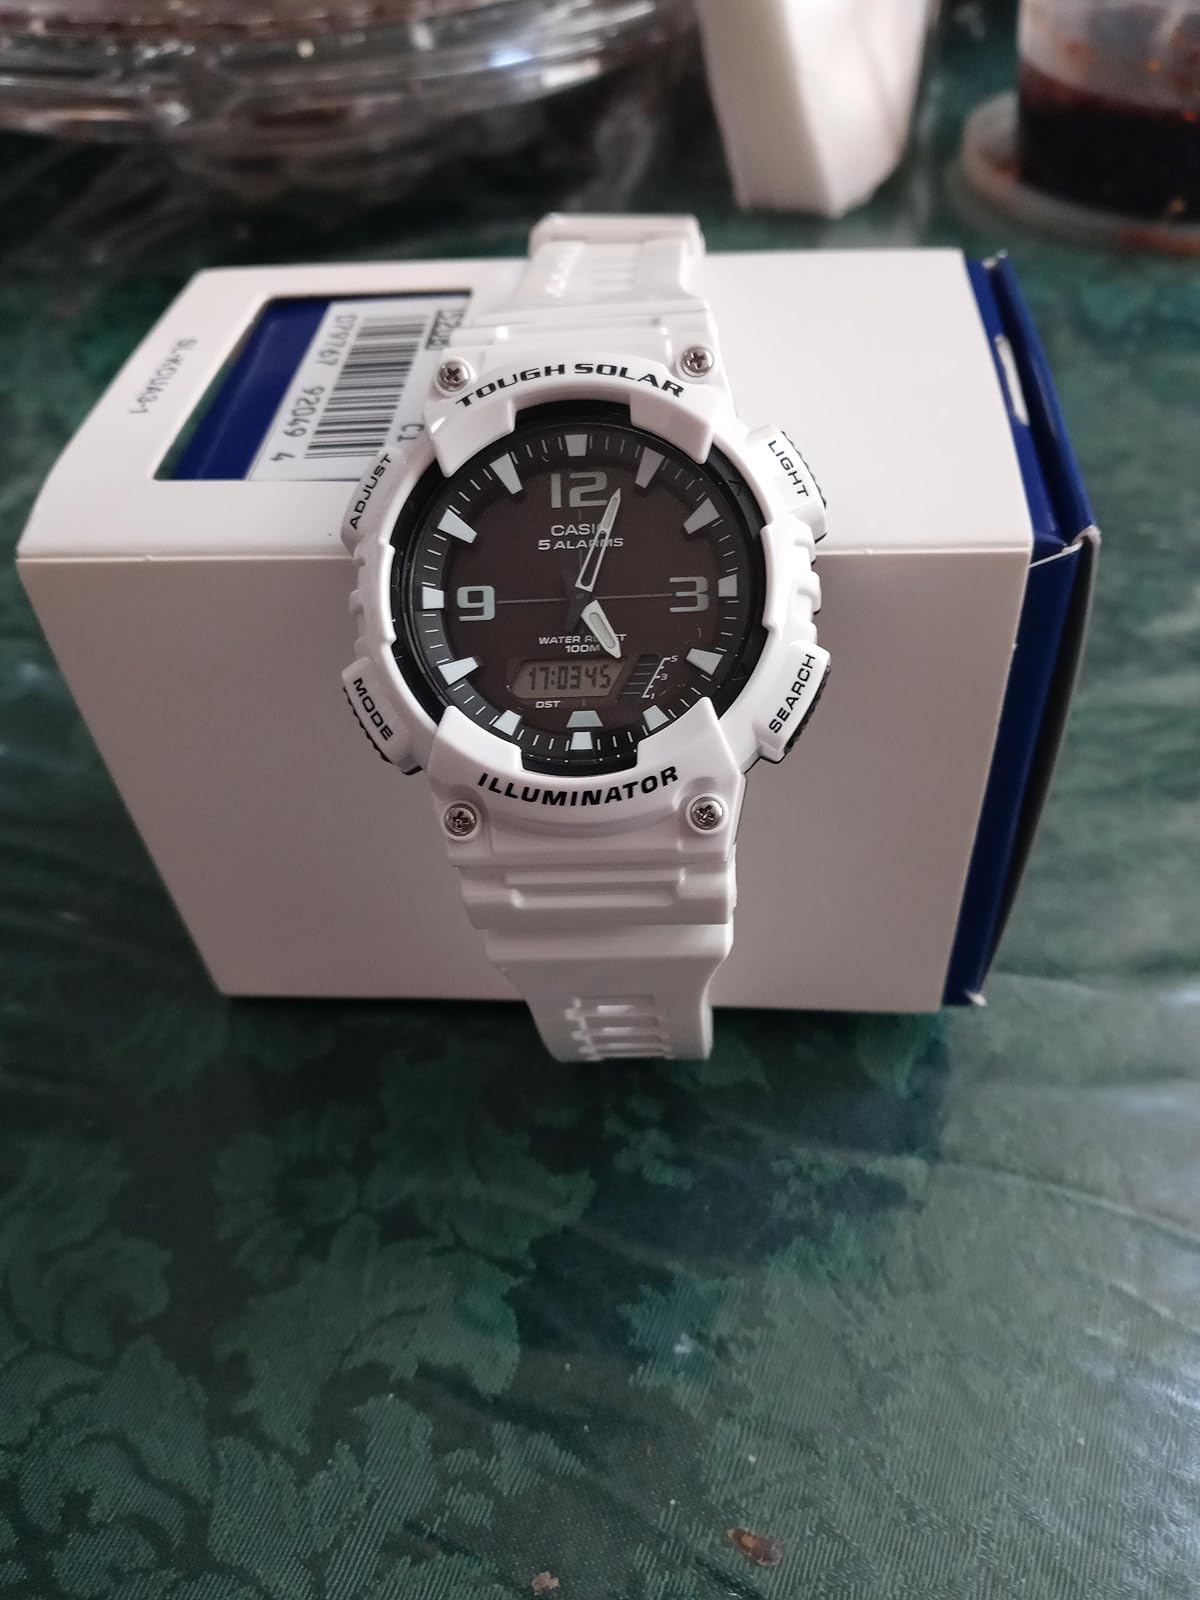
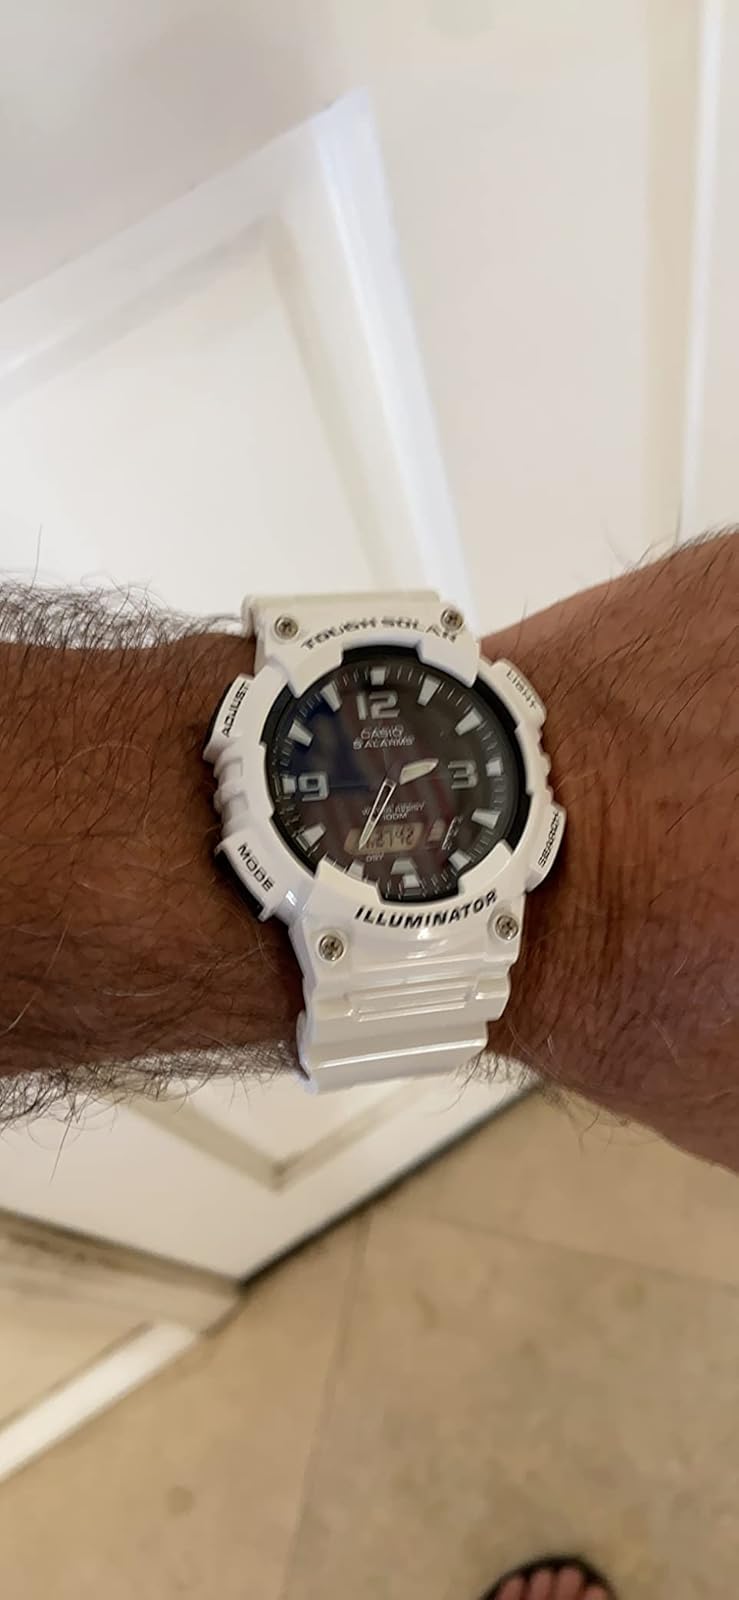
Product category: accessories_watch
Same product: yes